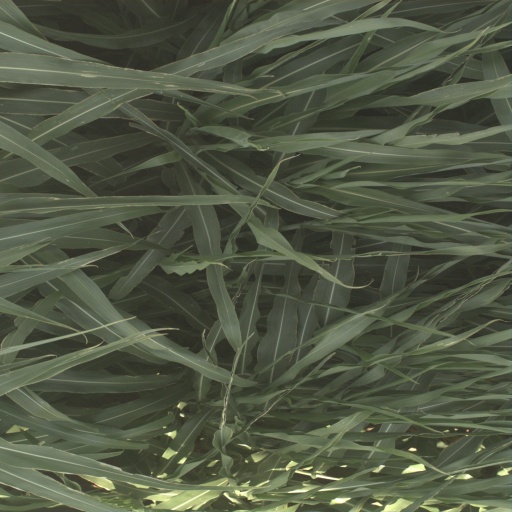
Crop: sorghum